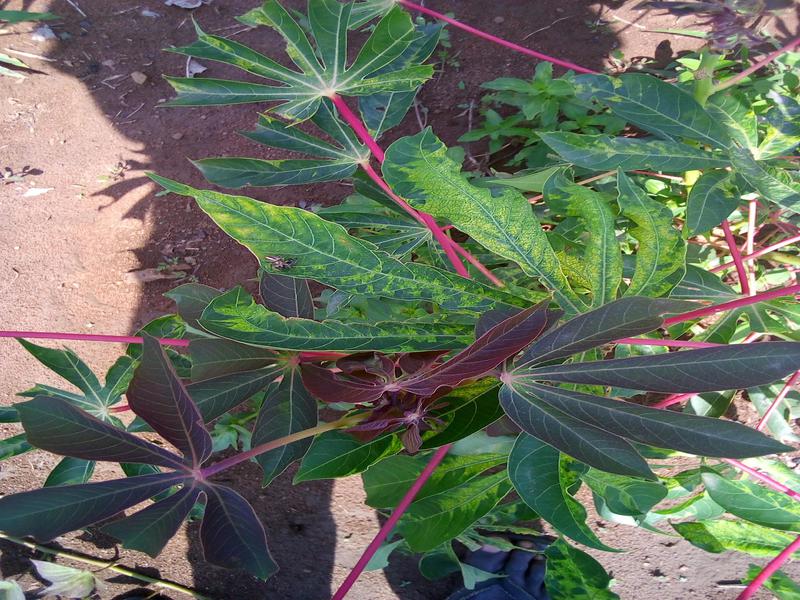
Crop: cassava
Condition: mosaic_disease